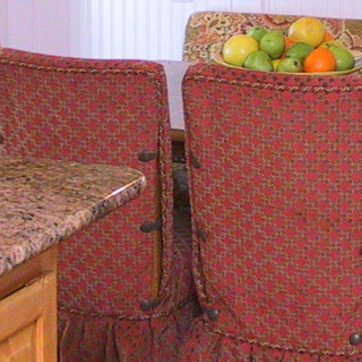
Material: fabric